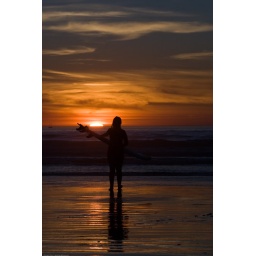
Surfer Girl in Silhouette, standing with her surf board while totally mesmerized by the golden sunset